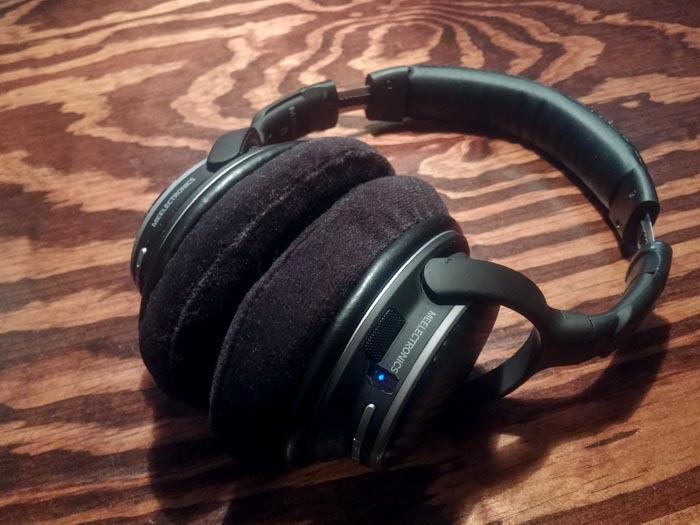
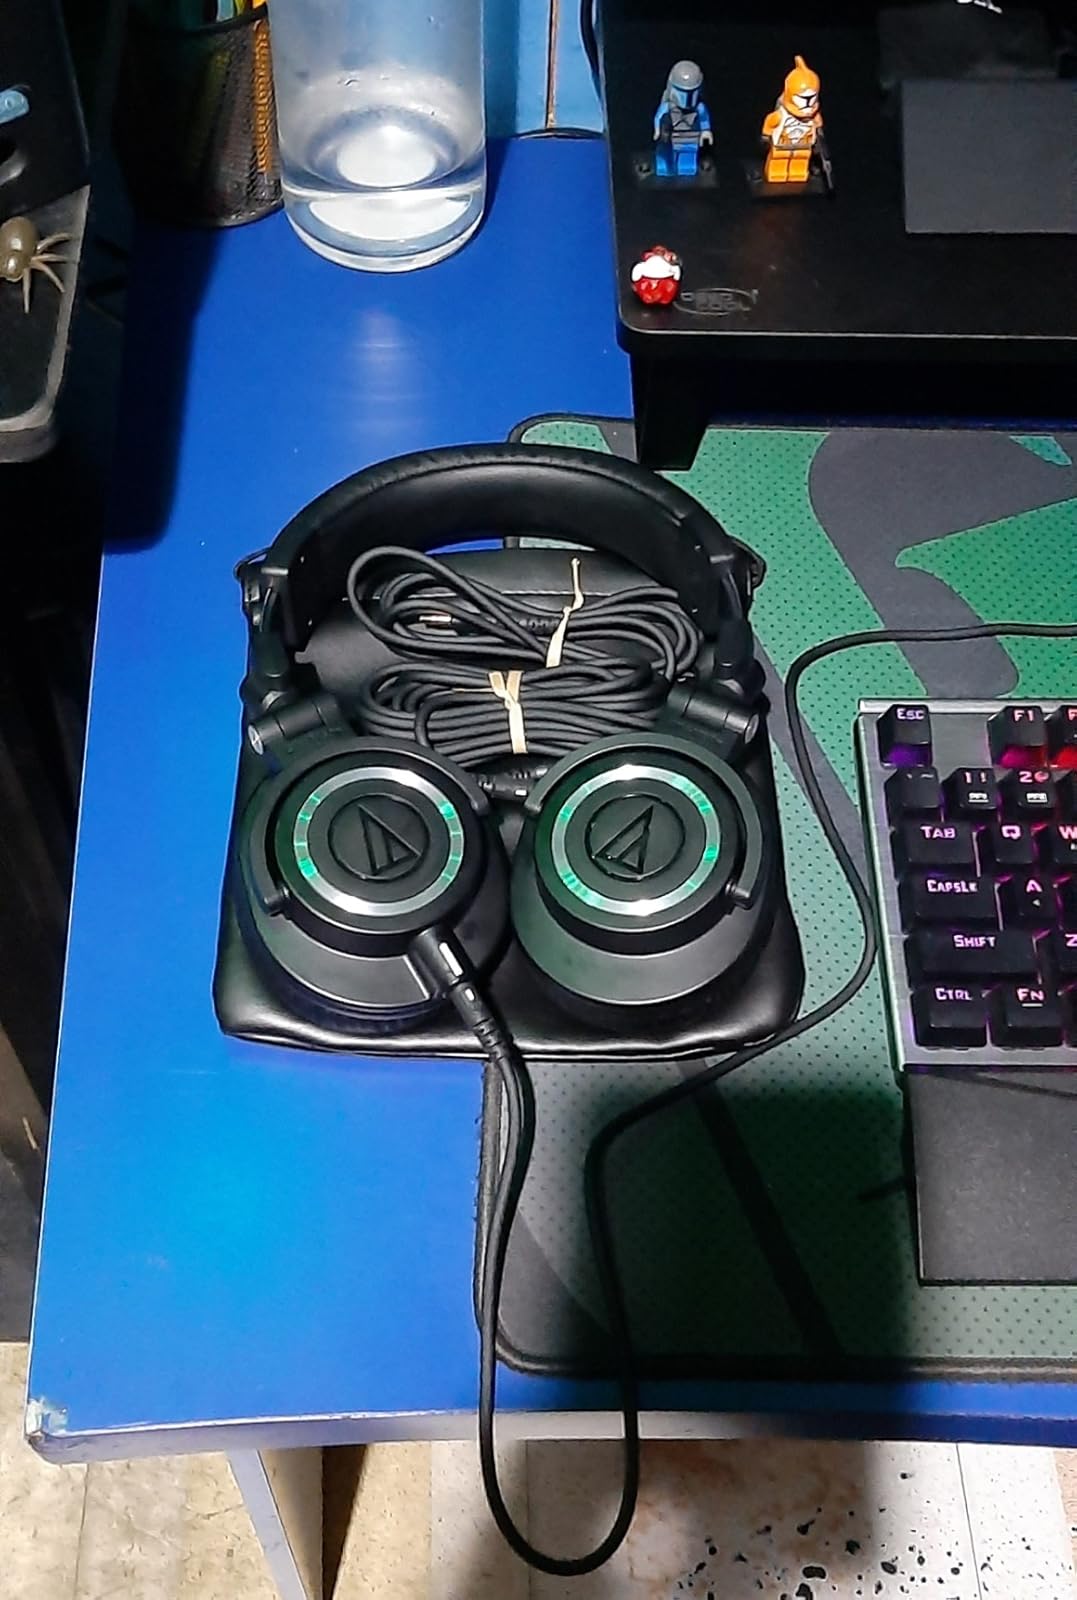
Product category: headphones
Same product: no